Executive home

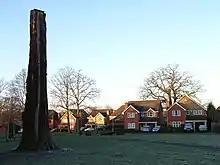
Keephatch Park in Wokingham, England is an executive housing estate mostly built by Taylor Woodrow in the 1990s

In the United Kingdom, executive homes often comprise over 2,000 sq ft (198 sq m) of space and can be spread over two to four floors, may include underfloor heating on the ground floor, separate porches, large living rooms with fireplaces, separate dining rooms, large kitchen/diners or kitchens with breakfast rooms attached and both with granite or quartz worktops, utility rooms, downstairs studies, at least four double bedrooms with at least one en-suite, marble bathrooms and double or triple garages with driveways to park at least two cars.